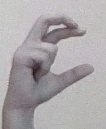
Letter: thal